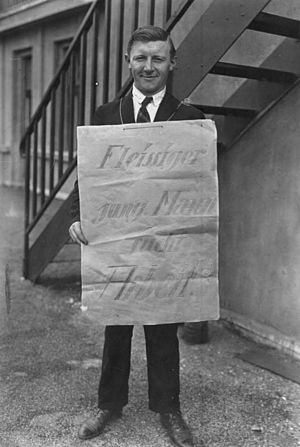
Arbejdsløshed
Arbejdsløs tysker, 1928. Teksten på skiltet lyder i oversættelse:  Flittig ung mand søger arbejde.
Arbejdsløshed opstår, når arbejdsudbuddet, altså udbuddet af arbejdskraft overstiger efterspørgslen efter arbejdskraft. Arbejdsløshed regnes for en af de allervigtigste problemstillinger i den økonomiske politik, da ufrivillig ledighed både kan være et meget stort økonomisk problem og i værste fald føre til andre sociale problemer for de ramte, især i tilfælde af langvarig ledighed.